Moravian Gallery in Brno

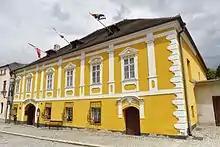
Josef Hoffmann Museum

The childhood home of architect Josef Hoffmann is on the eastern side of the town square of Brtnice, Vysočina Region. The building was created by unifying two houses after they had been damaged by a fire in 1760, and was owned by several generations of Hoffman's family, including his father who served as mayor of the town for 36 years. Hoffman refurbished the house sometime between 1907 and 1911 after his parents' death.